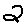
Label: 2